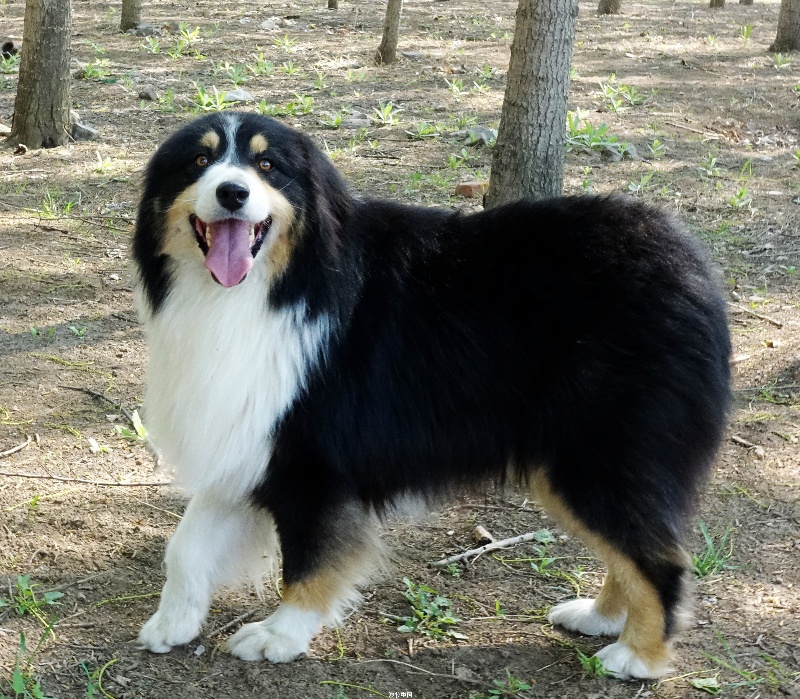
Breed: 245-n000098-Australian_Shepherd